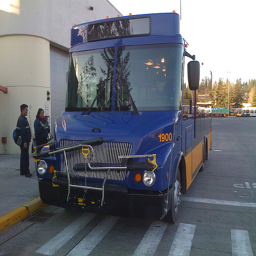
a public transit bus on a city street
The city bus is parked on the side of the building.
A blue bus parked in front of a cross walk.
A blue and yellow bus on street with people standing outside it.
two people entering a large blue and yellow bus.